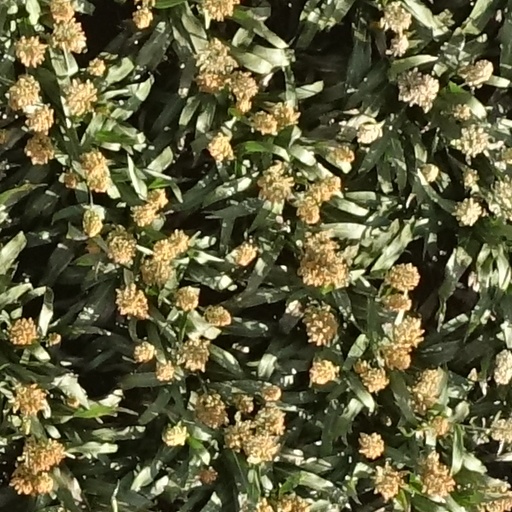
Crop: sorghum